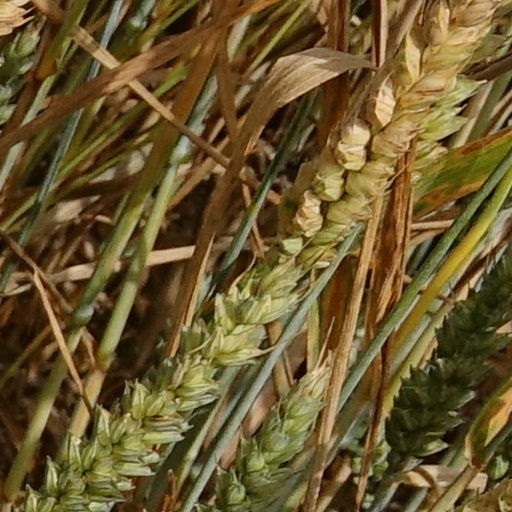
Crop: wheat